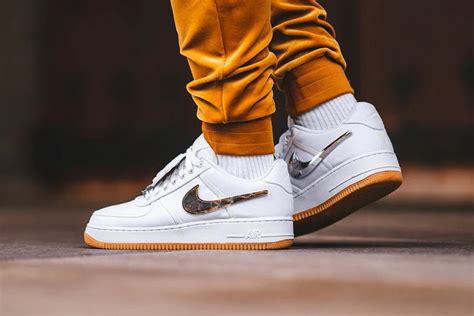
Brand: Nike
Model: Air Force